Athraw

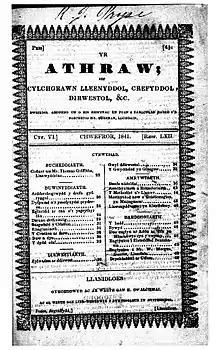
Athraw (Llanidloes) (Welsh Journal)

Athraw was a Welsh language periodical published in Llanidloes, Wales by Humphrey Gwalchmai, a local Methodist minister.